John MacCormick

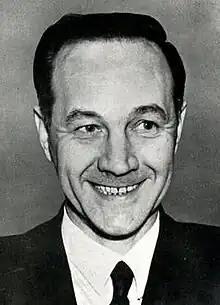

John MacDonald MacCormick (20 November 1904 – 13 October 1961) was a Scottish lawyer, Scottish nationalist politician and advocate of Home Rule in Scotland.